Smile (The Beach Boys album)

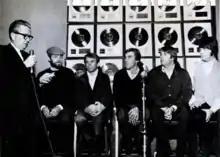
The Beach Boys accepting a record sales certification at Capitol, late 1966.

Harpsichords and tack piano, typically played in unison, are prominent alongside mallets and unconventional percussion. Parks recalled being impressed in the studio by Wilson's use of "tuneful percussion", evoking early 20th-century orchestrations such as Percy Grainger's "Country Gardens". Author Domenic Priore highlighted a "flair for exotica" in tracks like "Holidays", "Wind Chimes", "Love to Say Dada", and "Child Is Father of the Man", while Heiser likened the album's consistently "playful" and "colorful" moods to the music of "Sesame Street". Examples of Wilson's "uninhibited inventiveness", according to Heiser, include the "Doing, doing" backing vocals evoking banjos in the "Home on the Range" section of "Cabin Essence", French horns mimicking laughter in the first movement of "Surf's Up", and the sound of celery crunching rhythmically in "Vega-Tables".